Operation Wunderland

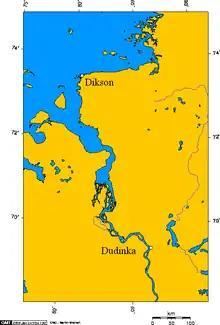

On 25 July, two masts were spotted at and Meendsen-Bohlken approached the ship to seize its codes and cyphers to eavesdrop on Russian wireless messages on ice conditions around the Vilkitsky Strait. The ship was the icebreaker 1,384 GRT ( Anatoli Kacharava), armed with two and two guns. When spotted, "Sibiryakov" was bound for the Arctic Cape, at the north end of Severnaya Zemlya, to visit the weather station. More personnel had been embarked for the station, bringing the ship's complement to 104 men.